Einar Svensson

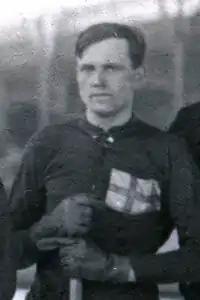
Svensson at the 1920 Olympics

John Einar "Stor-Klas" Svensson (27 September 1894 – 20 March 1959) was a Swedish ice hockey player, bandy player, footballer and football manager. He competed in the 1920 Summer Olympics. In 1920 he was a member of the Swedish ice hockey team which finished fourth in the Summer Olympics tournament. He played five matches and scored two goals.